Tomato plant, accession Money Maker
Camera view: tilt-top (135 deg); turntable rotation: 300 degrees
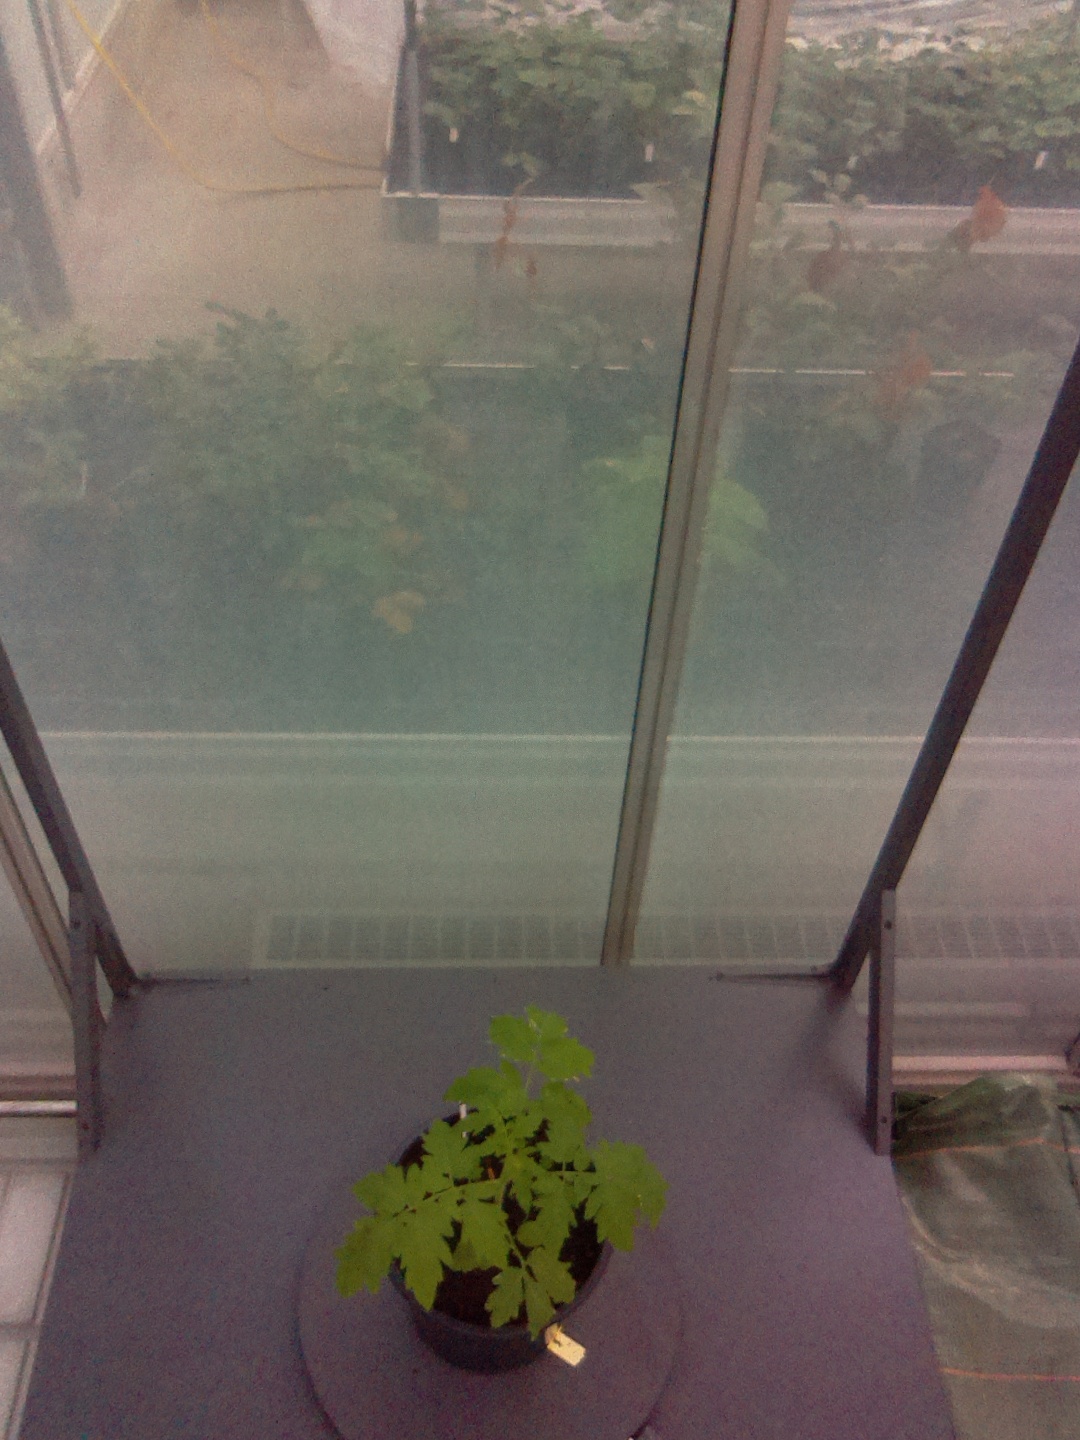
BBCH growth stage 13: 6 of true leaves visible